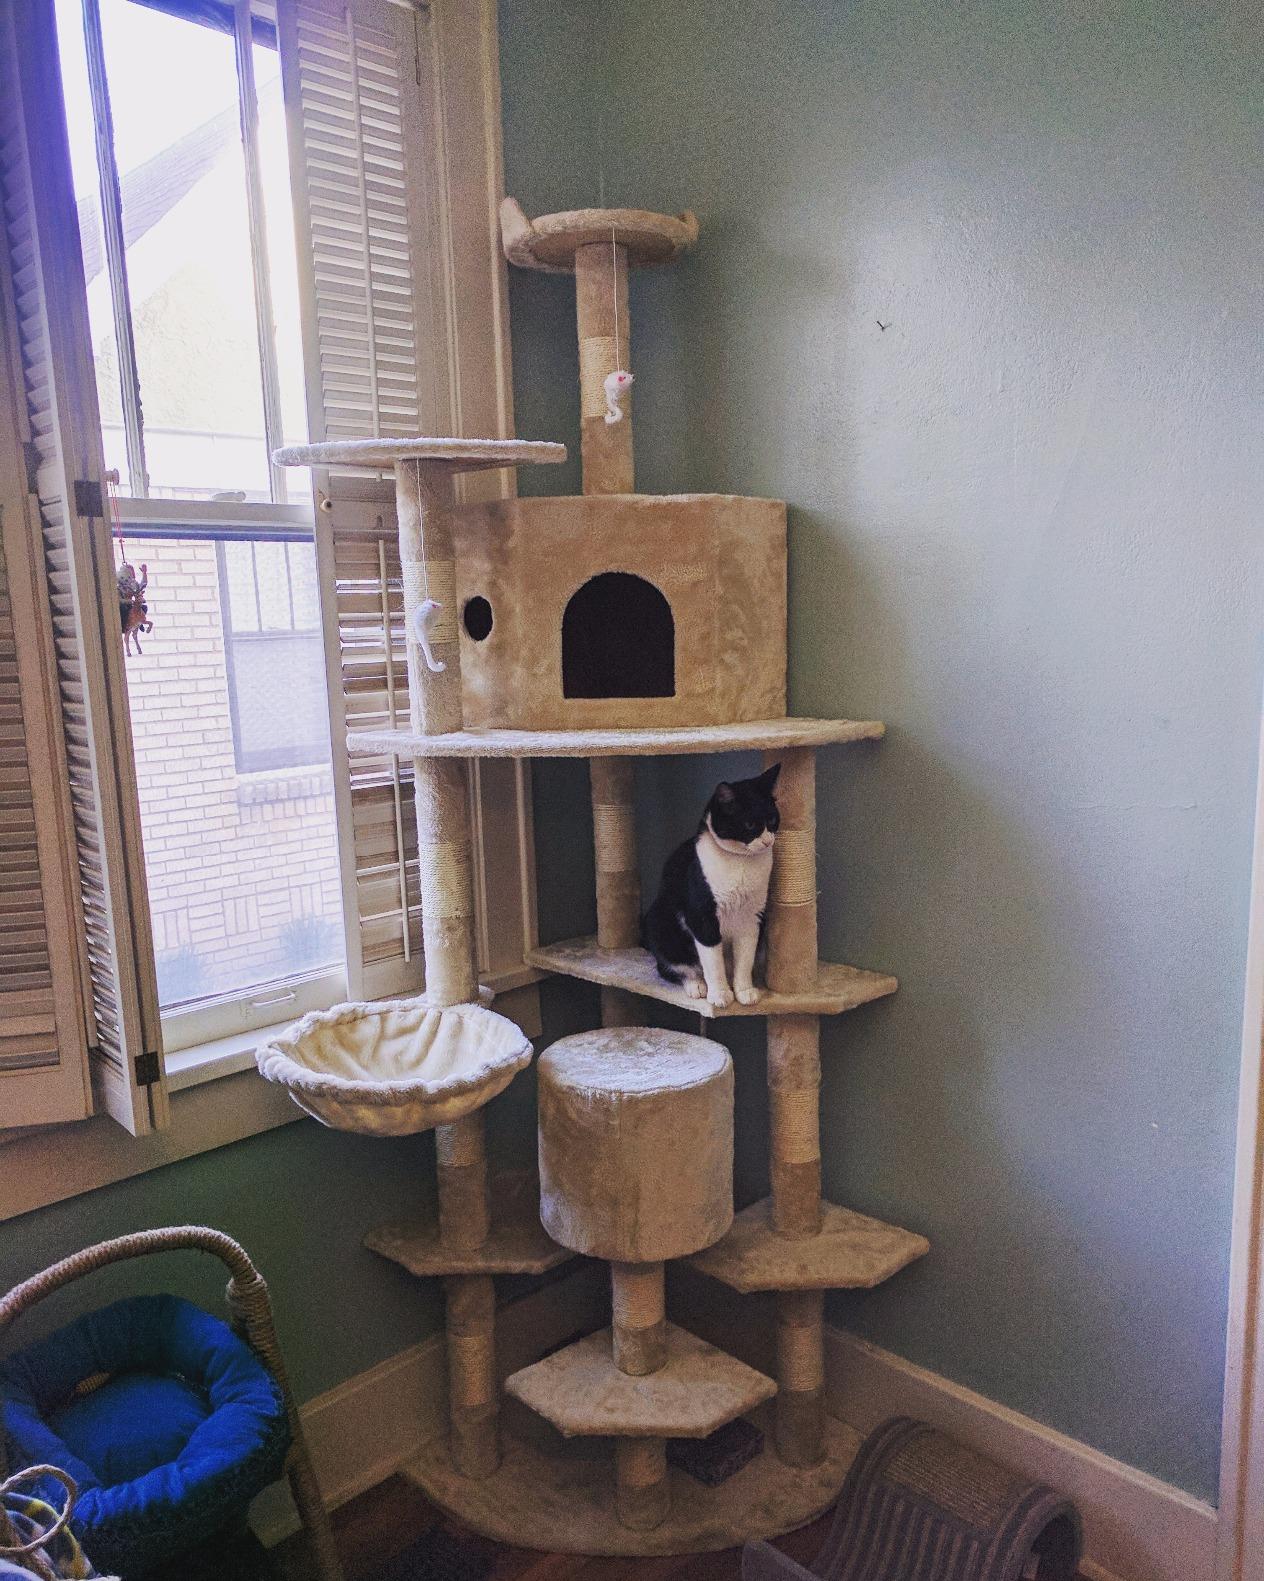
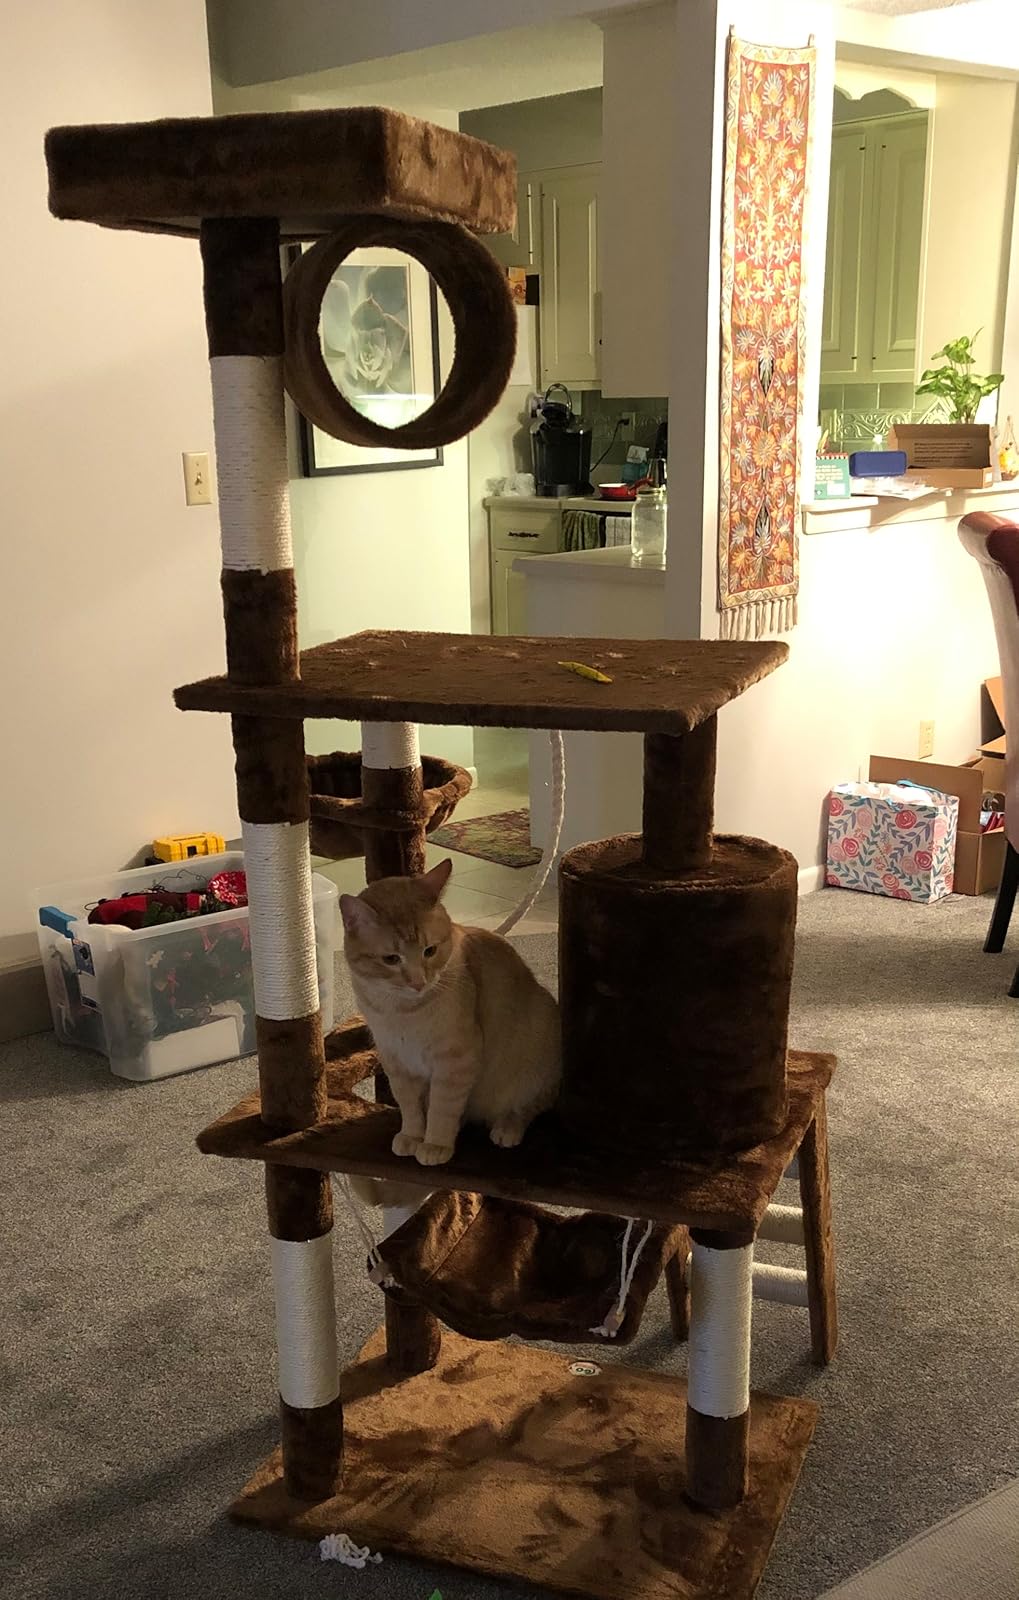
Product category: items_cat tree
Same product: no